Vita Karoli Magni

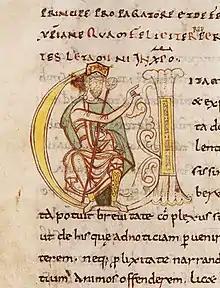
Einhard in a historiated initial from an 11th-century copy of his "Vita Karoli Magni"

Vita Karoli Magni ("Life of Charlemagne") is a biography of Charlemagne, King of the Franks and Emperor of the Romans, written by Einhard. The "Life of Charlemagne" is a 33 chapter account starting with the full genealogy of the Merovingian family, going through the rise of the Carolingian dynasty, and then detailing the exploits and temperament of King Charles. It has long been seen as one of the key sources for the reign of Charlemagne and provides insight into the court of King Charles and the events that surrounded him.